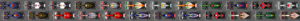
Le Grand Prix automobile du Japon 2012, disputé le 7 octobre 2012 sur le circuit de Suzuka, est la 873ᵉ épreuve du championnat du monde de Formule 1 courue depuis 1950. Il s'agit de la vingt-huitième édition du Grand Prix du Japon comptant pour le championnat du monde de Formule 1, la vingt-quatrième disputée à Suzuka, et de la quinzième manche du championnat 2012.